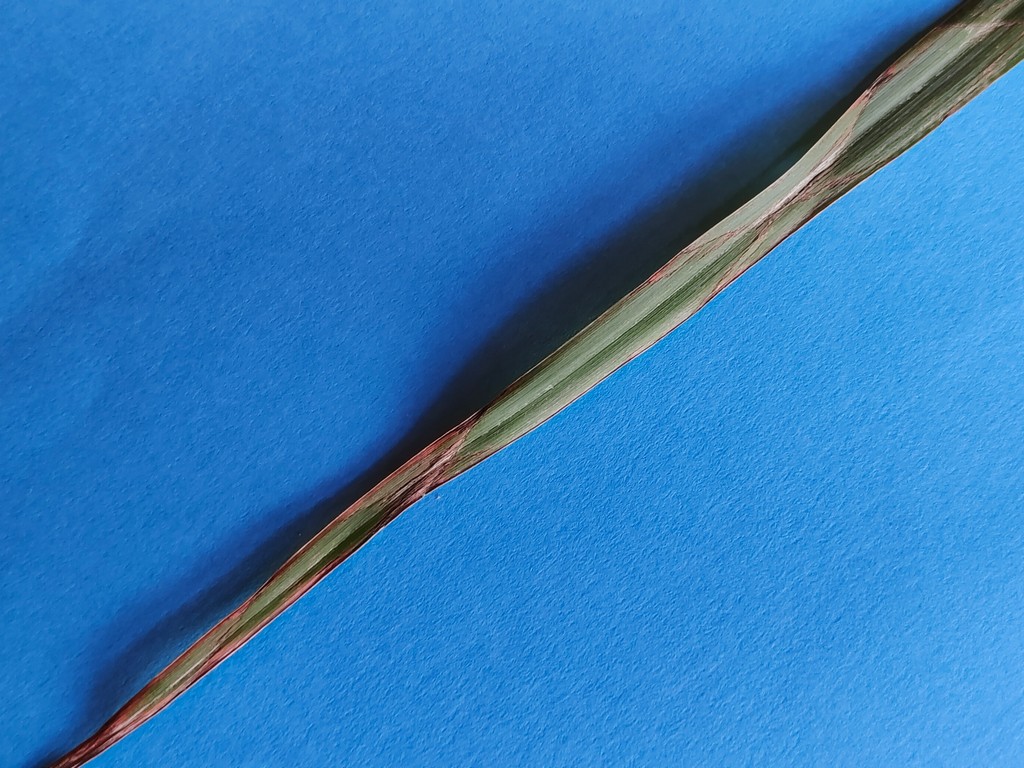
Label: Unhealthy